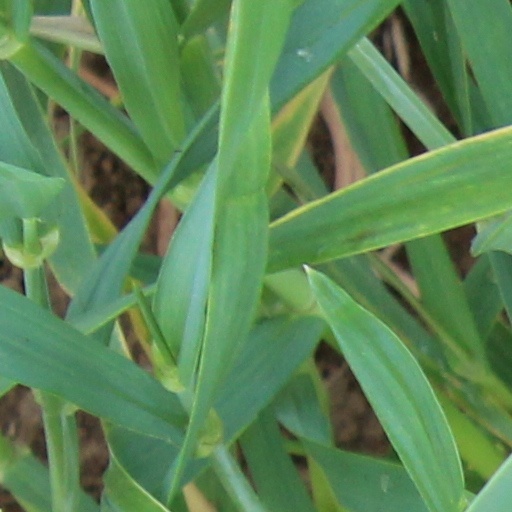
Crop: wheat